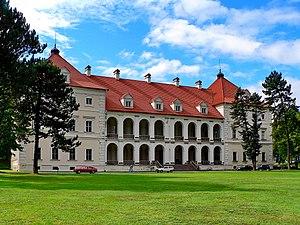
Le château de Biržai est un château situé à Biržai en Lituanie. Il se situe à l'emplacement d'un château plus ancien, résidence de Cristophe Nicolas Radziwiłł, détruit par l'armée suédoise pendant la grande guerre du Nord.
Biržai est une ville de 15 262 habitants située au nord de la Lituanie, dans l'apskritis de Panevėžys. Elle se situe au bord d'un lac qui permettait autrefois d'en faire un point de défense stratégique aux limites de la Livonie. Les différentes périodes d'occupation ont cependant détérioré le patrimoine historique.